Cavarzere

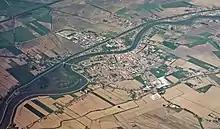
View of Cavarzere.

Cavarzere dates from the pre-Roman age as a military outpost of the nearby town of "Hatri"a, the future Adria. The etymology of Cavarzere is from the Latin "Caput Aggeris" because once was the only village in the area having an embankment system. After the fall of the Western Roman Empire, it became a refuge for people escaping from barbarian invasion.